Guðlaugur Þór Þórðarson

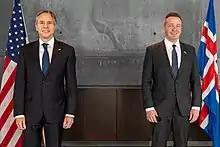
Guðlaugur meets with U.S. Secretary of State Antony J. Blinken in Reykjavik in May 2021.

Guðlaugur represented Reykjavík North 2003–2009, then switched to Reykjavík South for the 2009 elections before returning to Reykjavík North in 2013, where he has topped the party list for the last three elections. In the party primary in 2006 he defeated then Minister of Justice and Ecclesiastical Affairs Björn Bjarnason for the top spot in Reykjavík North.